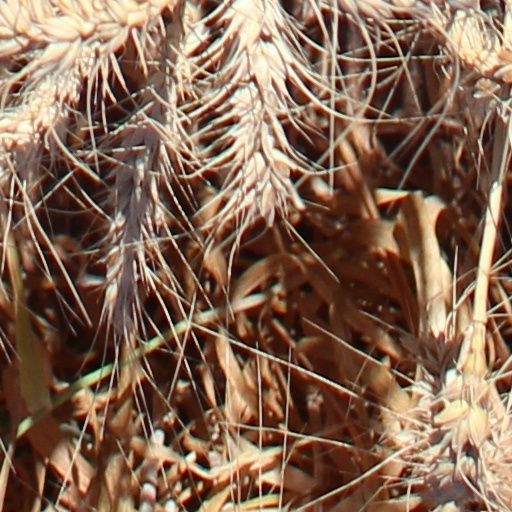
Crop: wheat